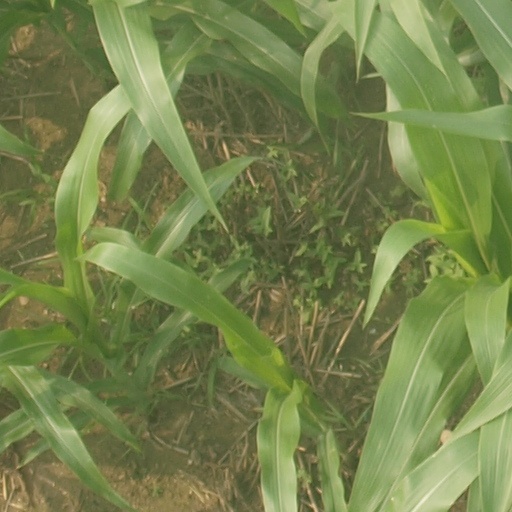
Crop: maize; corn